Habibullah Qurayshi

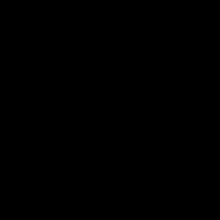

Ḥabībullāh Qurayshī (1865 – 1943) was a Bengali Islamic scholar and educationist of the Deobandi movement. He was the founding director-general of Al-Jamiatul Ahlia Darul Ulum Moinul Islam.